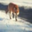
Label: fox